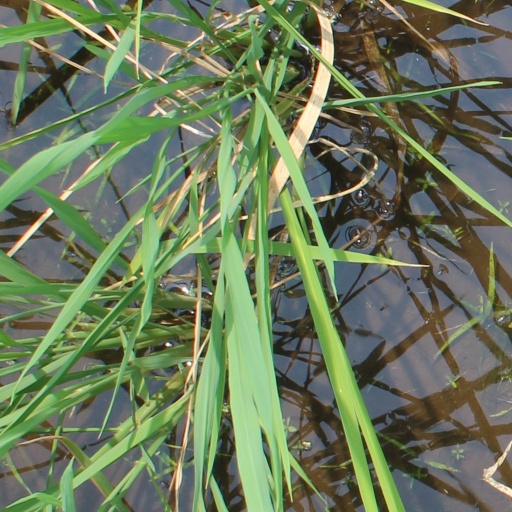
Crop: rice